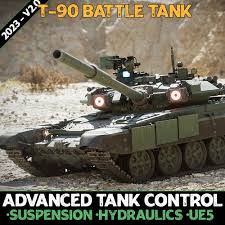
Label: Tank